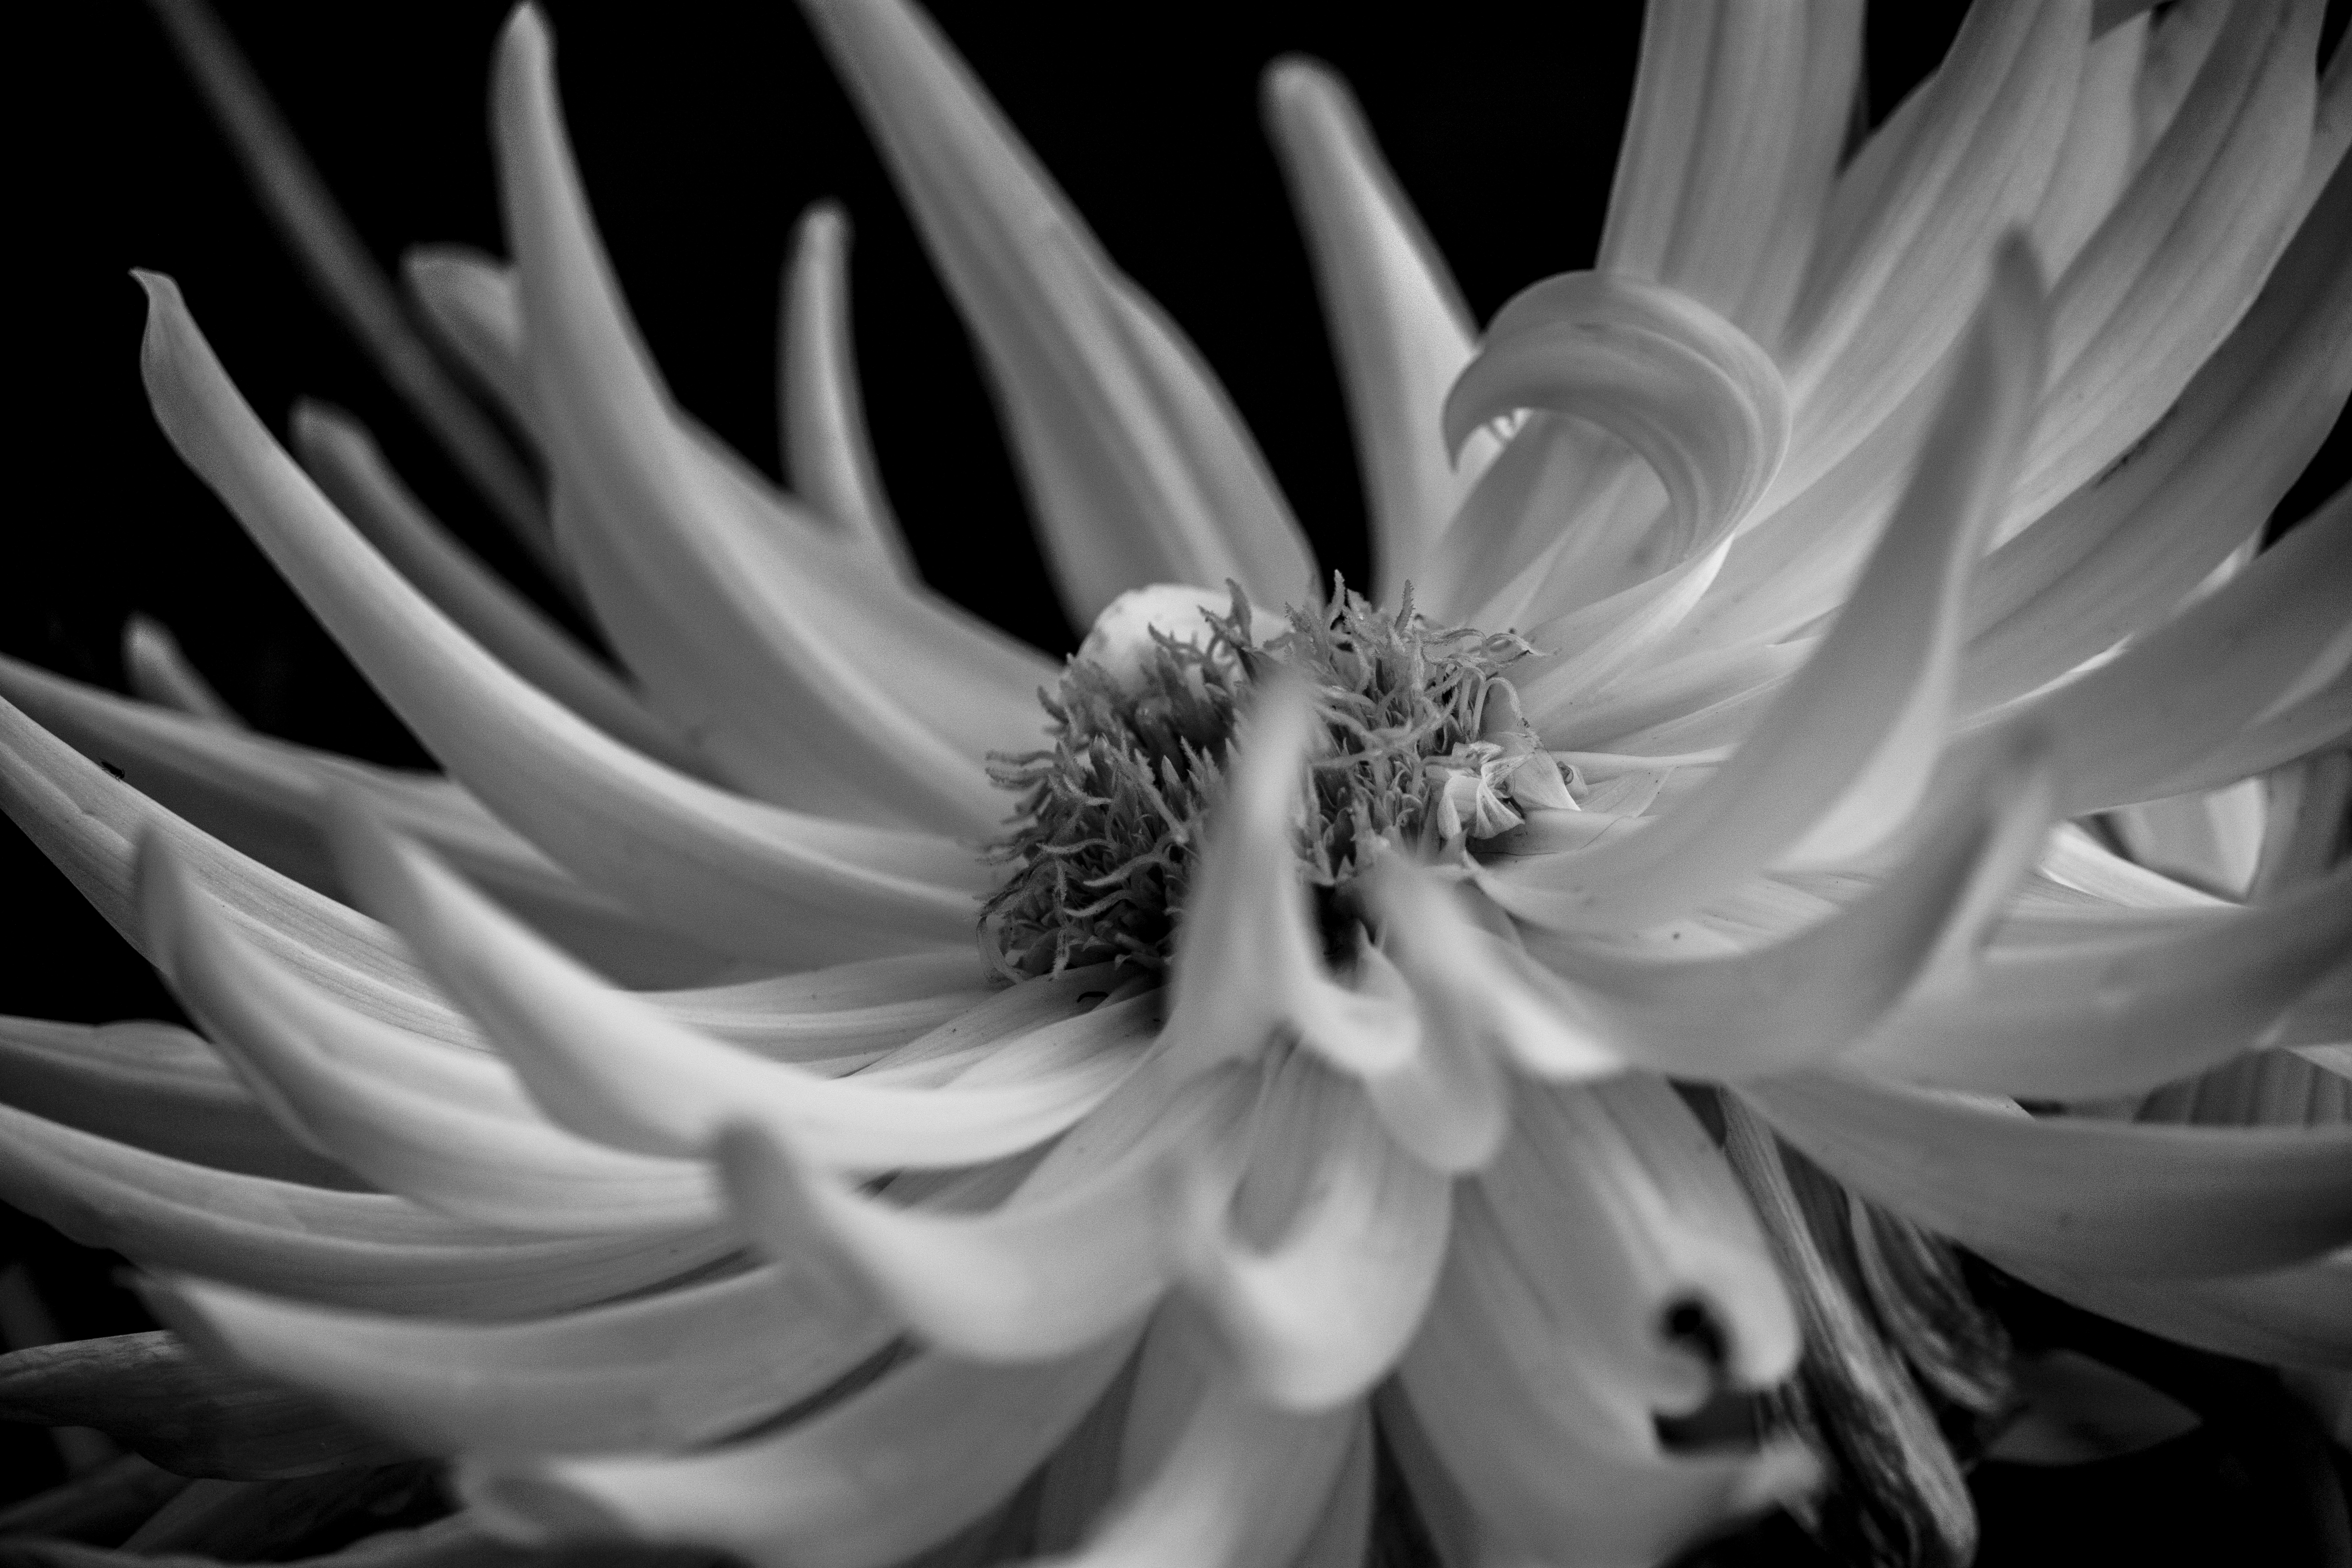
blossom, black and white, plant, white, photography, flower, petal, botany, black, monochrome, flora, close up, uk, peterborough, macro photography, flowering plant, daisy family, still life photography, monochrome photography, plant stem, land plant